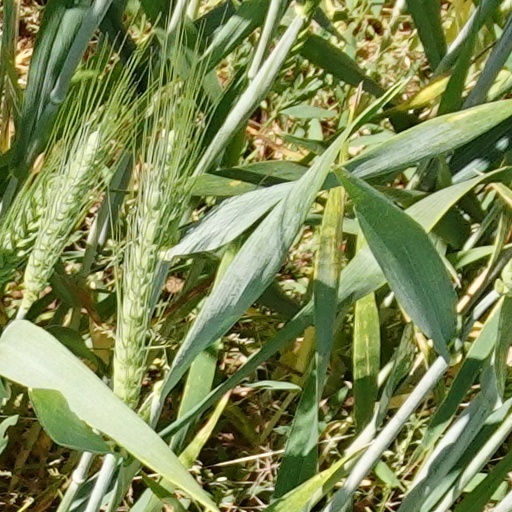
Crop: wheat